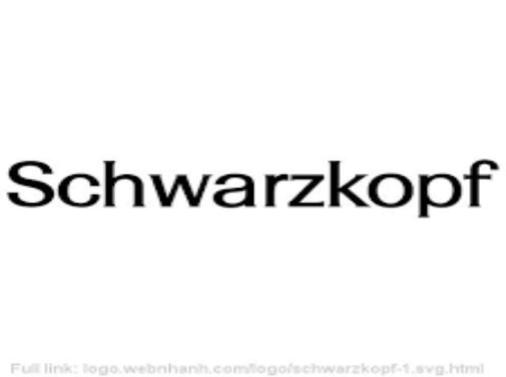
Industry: Necessities